Gametophore

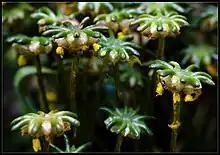
Female gametophytes of the liverwort "Marchantia polymorpha"

Gametophores are prominent structures in seedless plants on which the reproductive organs are borne. The word gametophore and ‘-phore’ (Greek Φορά, "to be carried"). In mosses, liverworts and ferns (Archegoniata), the gametophores support gametangia (sex organs, female archegonia and male antheridia). If both archegonia and antheridia occur on the same plant, it is called monoicious. If there are separate female and male plants they are called dioicious.